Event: Nepal Earthquake
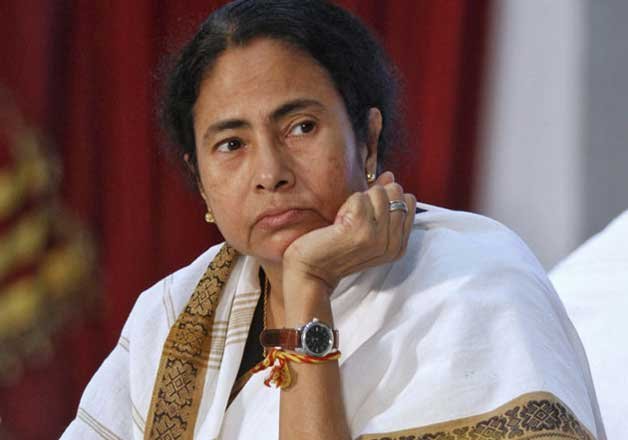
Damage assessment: no_damage